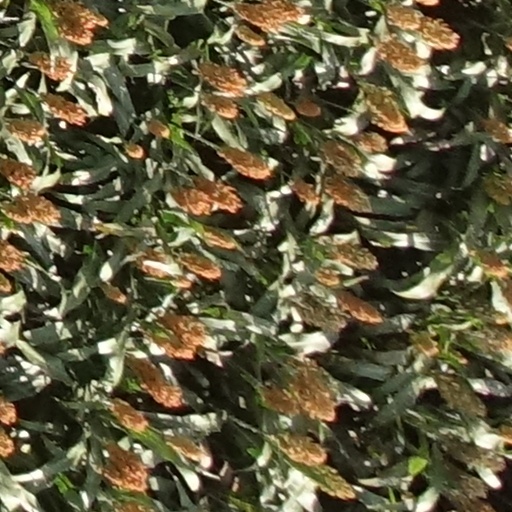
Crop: sorghum